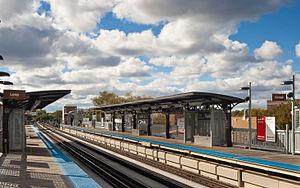
Paulina est une station aérienne de la ligne brune du métro de Chicago située au nord-ouest de la ville dans le quartier de Lakeview, près de Roscoe Village. Elle est située à 600 mètres de Addison au nord-ouest et de Southport au sud.